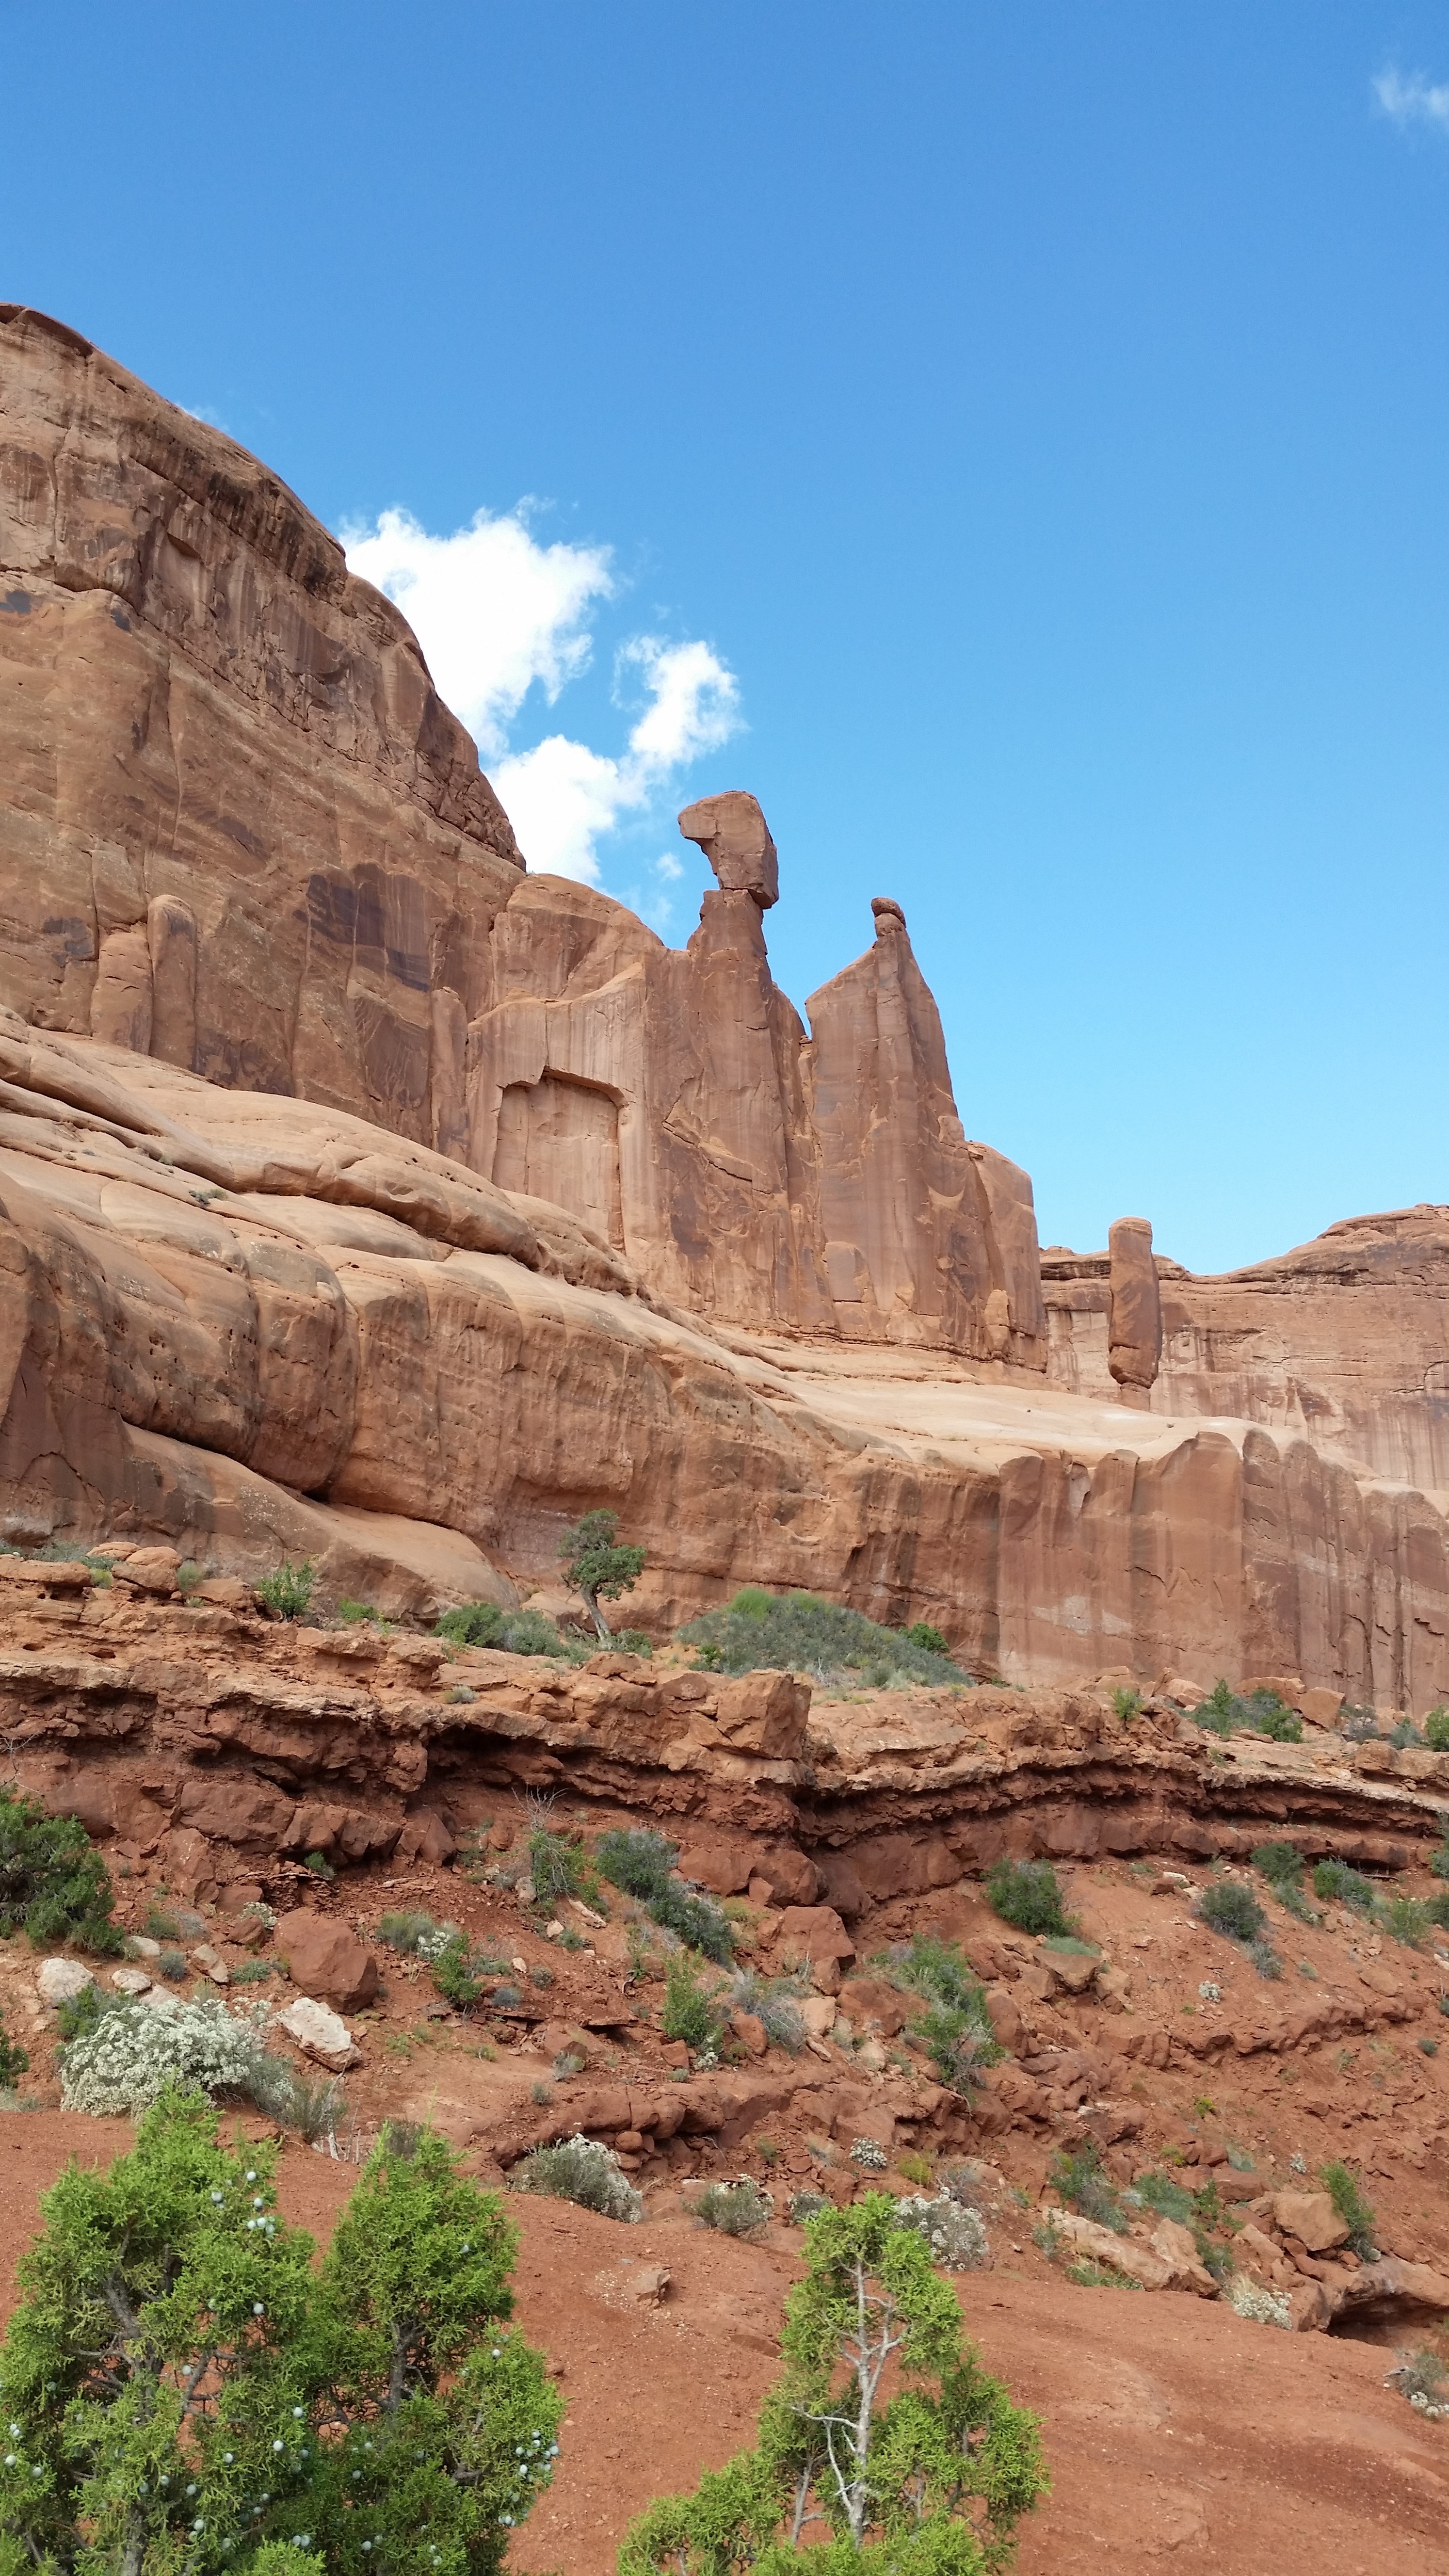
rock, architecture, desert, valley, formation, cliff, arch, landmark, canyon, terrain, national park, geology, utah, badlands, plateau, moab, wadi, butte, landform, historic site, ancient history